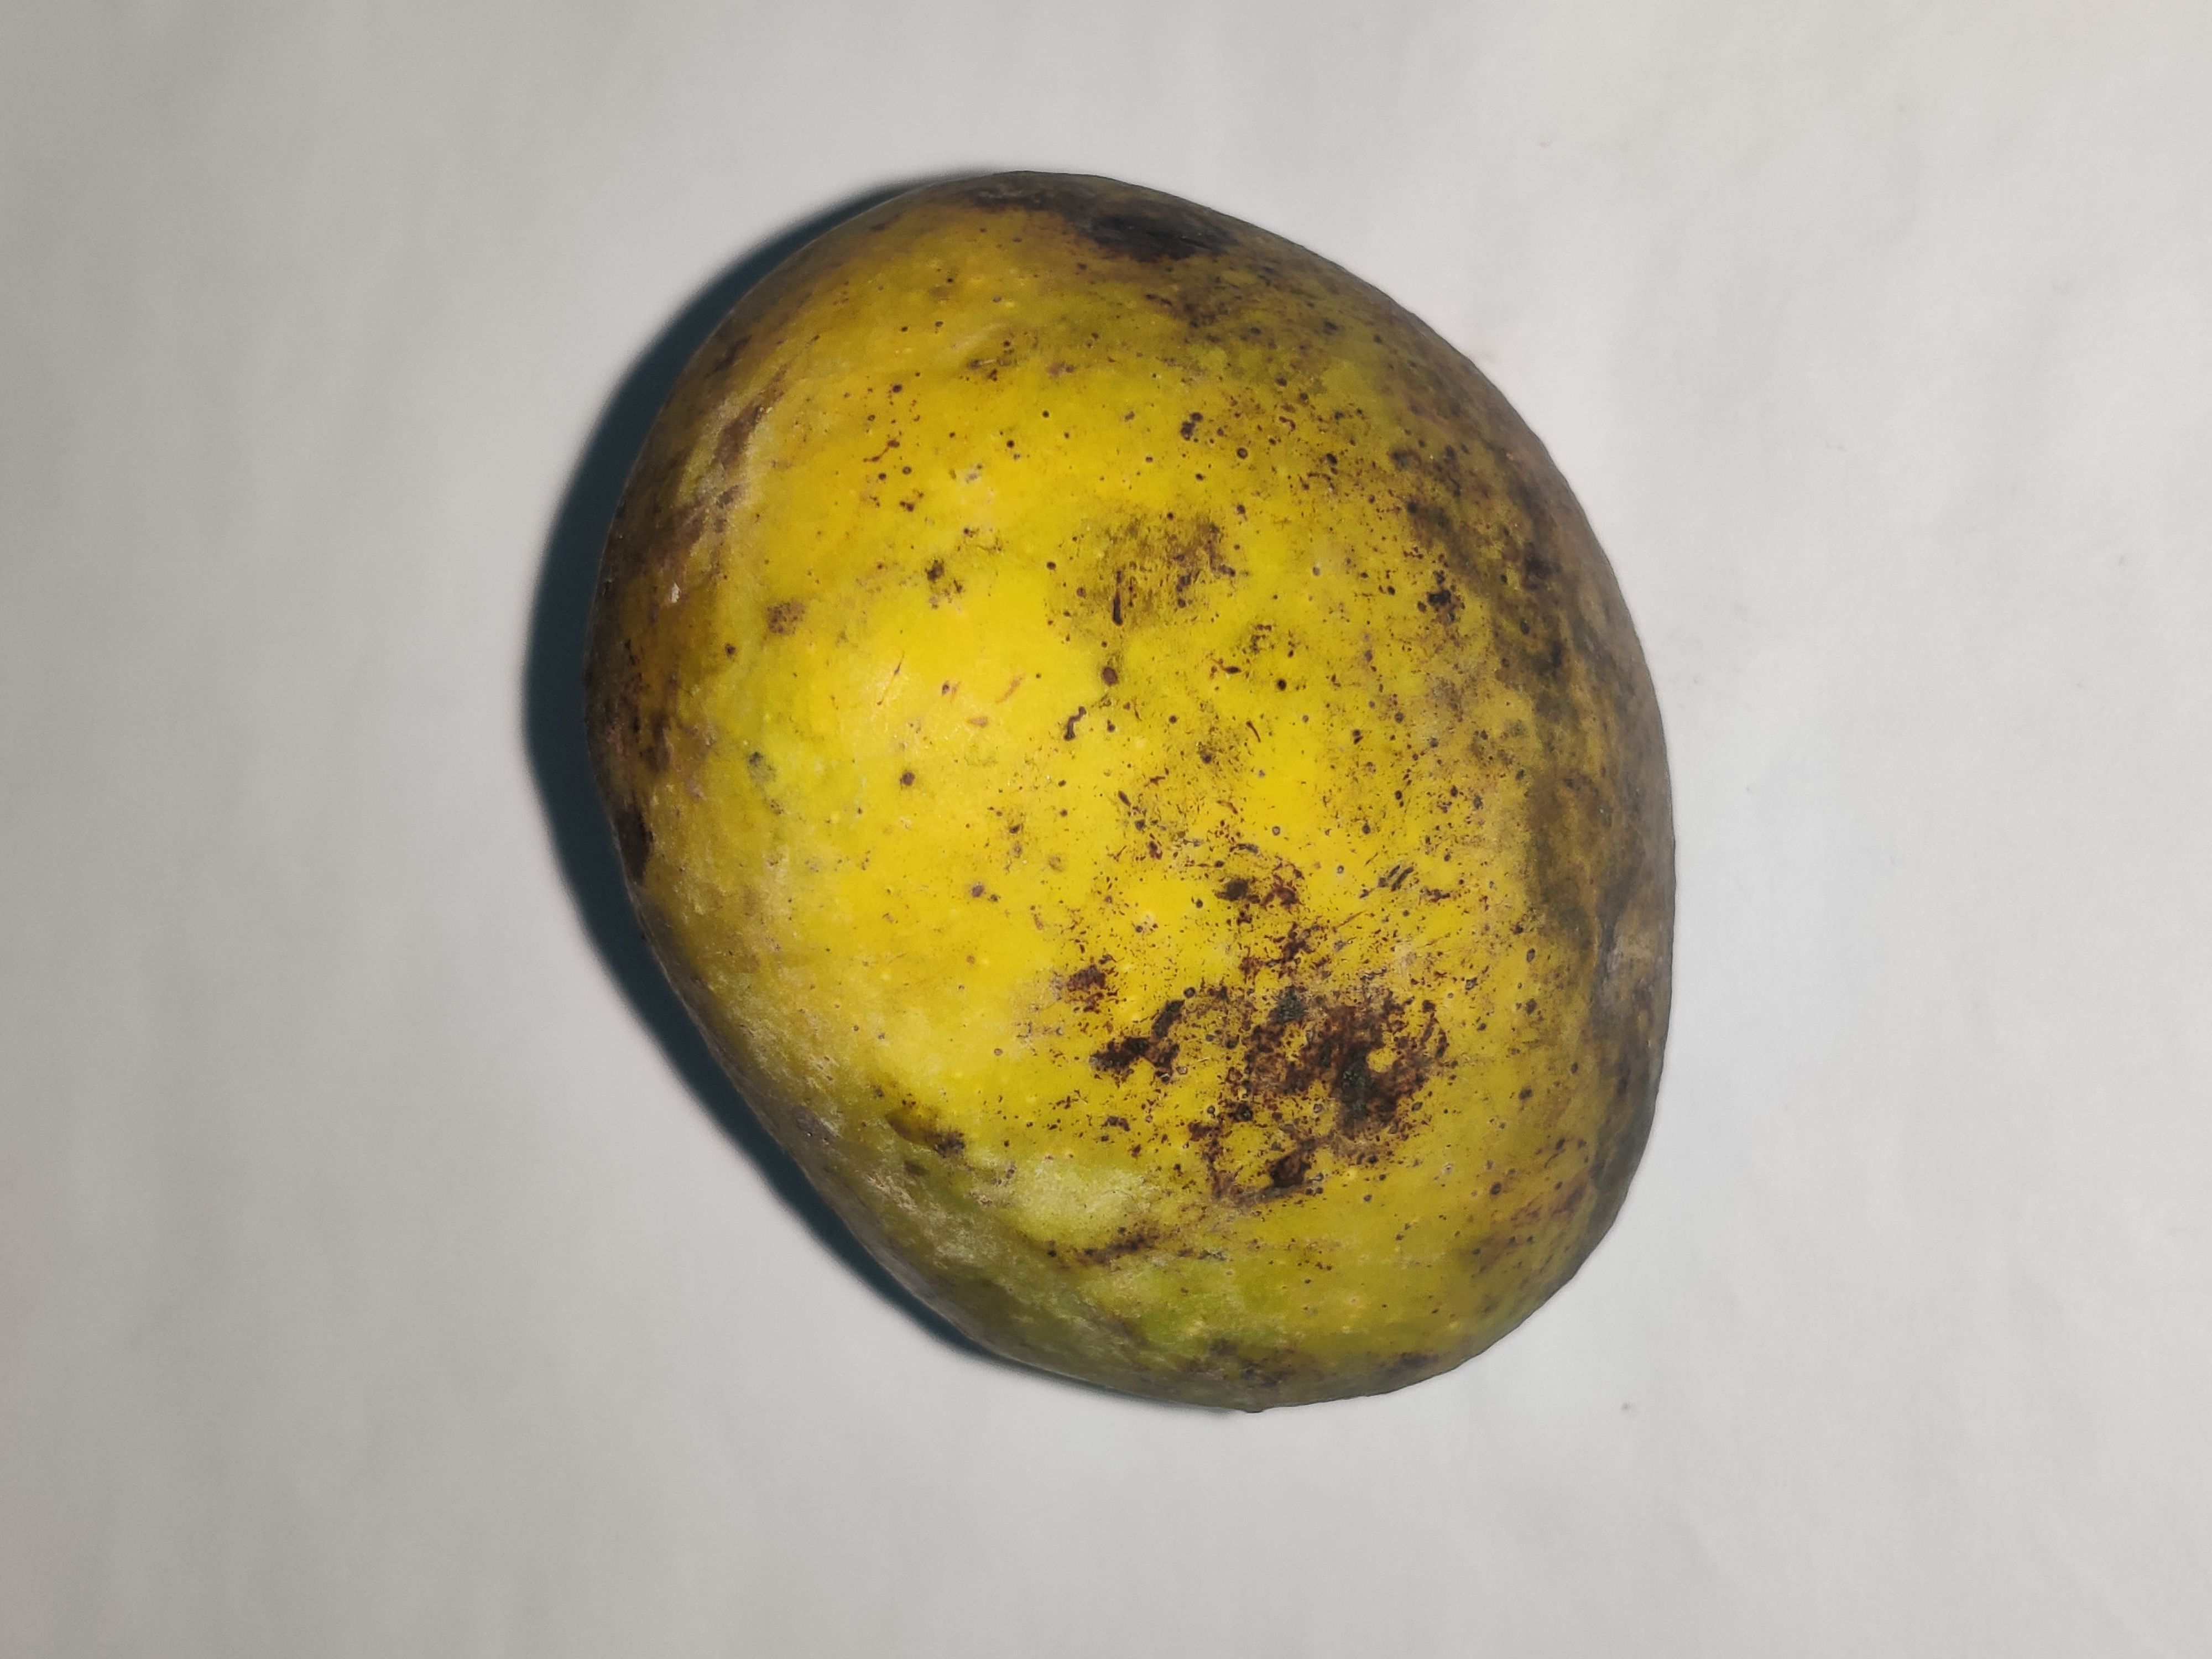
Fruit: mango
Grade: 3rd-grade